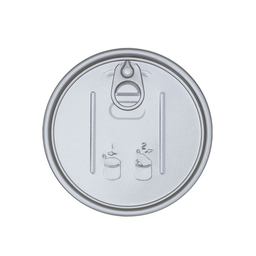
Label: metal